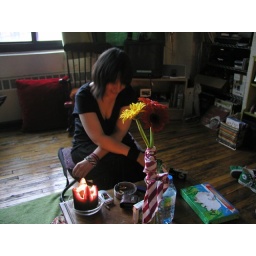
jenny by candle light, flowers by daylight